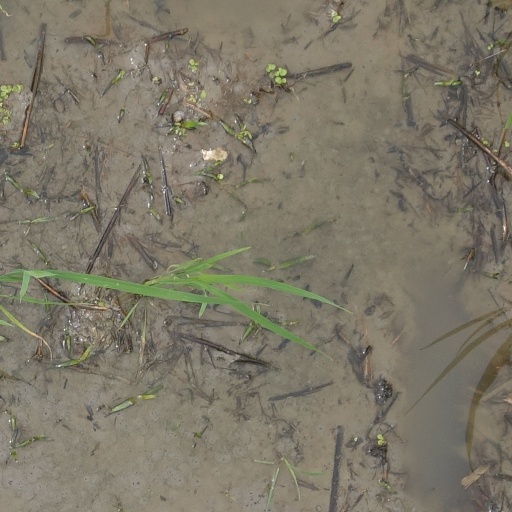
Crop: rice